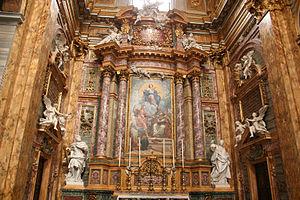
La basilique Santi Ambrogio e Carlo al Corso est une basilique mineure de Rome, considérée comme l’église nationale des Lombards et des Milanais.